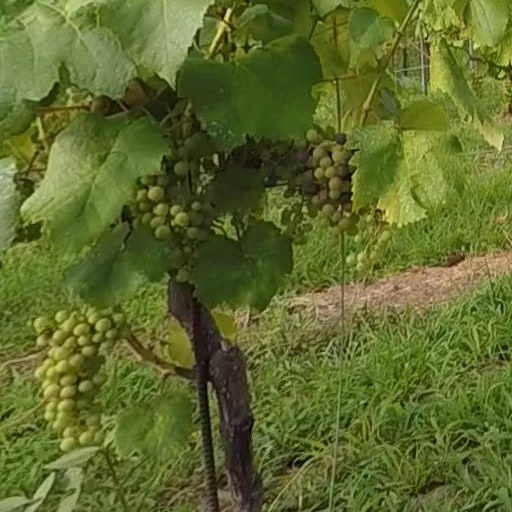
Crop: grape